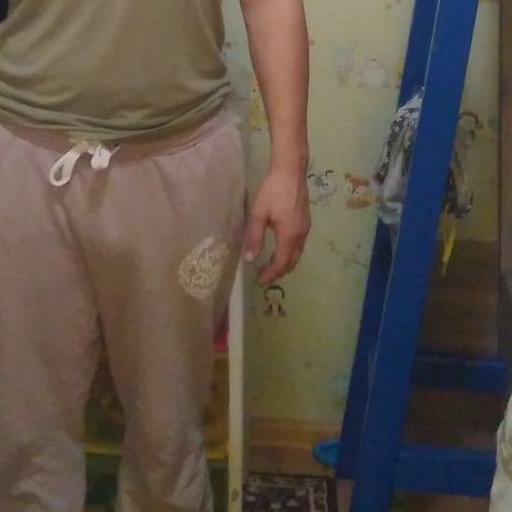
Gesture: no_gesture